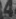
Number: 4